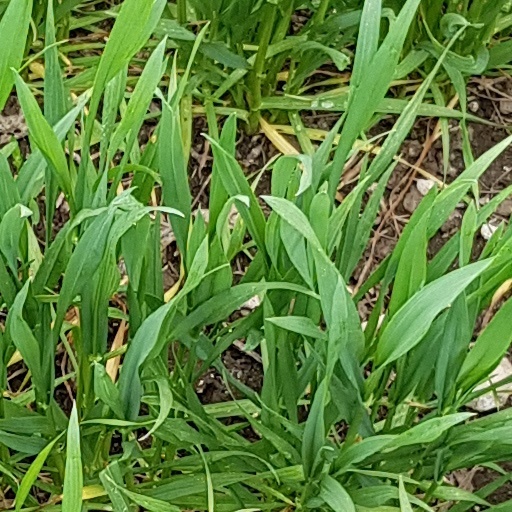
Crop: wheat